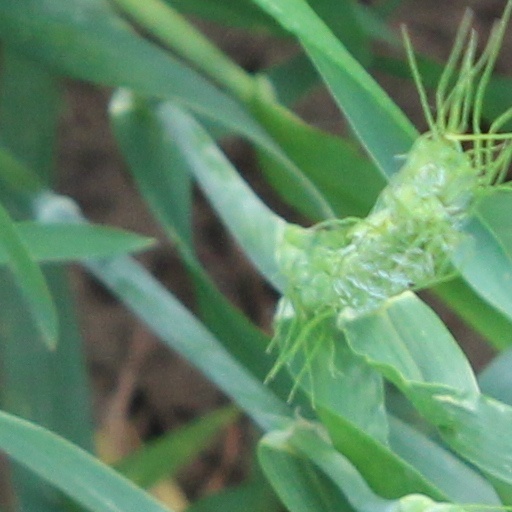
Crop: wheat